Explanatory indispensability argument

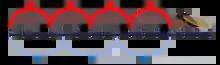
Number line visualizing why prime-numbered life cycles are advantageous compared to non-prime life cycles. If predators have life cycles of 3 or 4 years, they quickly synchronize with a non-prime life cycle such as a life cycle of 12 years. But they will not synchronize with a 13-year periodical cicada's life cycle until 39 and 52 years have passed, respectively.

The most influential case study is the example of periodical cicadas provided by Baker. Periodical cicadas are a type of insect that usually have life cycles of 13 or 17 years. It is hypothesized that this is an evolutionary advantage because 13 and 17 are prime numbers. Because prime numbers have no non-trivial factors, this means it is less likely that periodic predators and other competing species of cicada can synchronize with periodic cicadas' life cycles. Baker argues that this is an explanation in which mathematics, specifically number theory, plays a key role in explaining an empirical phenomenon.